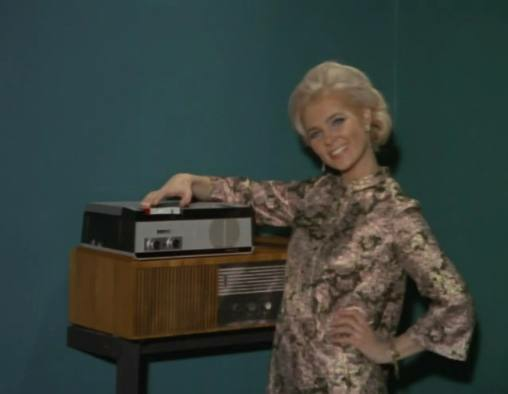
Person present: Yes